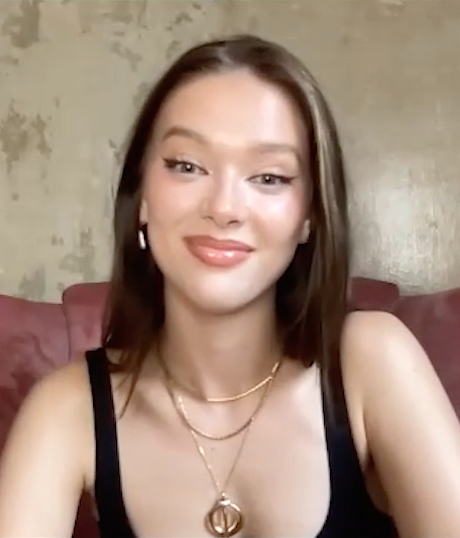
เจสซิกา อเล็กซานเดอร์

| name = เจสซิกา อเล็กซานเดอร์
| image = jessica alexander 2022 1.png
| caption = อเล็กซานเดอร์ ใน ค.ศ. 2022
| birth_place = เวสต์มินสเตอร์ ลอนดอน ประเทศอังกฤษ
| occupation = นักแสดง
| years_active = 2013–ปัจจุบัน
เจสซิกา แคโรไลน์ อเล็กซานเดอร์ (; เกิด 19 มิถุนายน 1999) เป็นนักแสดงและนางแบบชาวอังกฤษ เธอเริ่มต้นการแสดงในภาพยนตร์สั้นหลายเรื่องรวมถึงละครเพลงทางโทรทัศน์ชุด "Penny on M.A.R.S" ทางช่องดิสนีย์แชนแนล (2018-2020) อเล็กซานเดอร์มีชื่อเสียงจากละครโทรทัศน์ทางบีบีซีไอเพลเยอร์เรื่อง"แก้เกมแค้น" (2020) และแสดงนำในภาพยนตร์สารคดีเรื่อง"เรือนซ่อนพิษ" และ"สาปร่างนรก" (2021) เธอมีชื่อเสียงไปทั่วโลกจากการรับบท วาเนสซา นางร้ายในภาพยนตร์จินตนิมิต-ดนตรี-โรแมนติกของวอลต์ดิสนีย์พิกเชอส์|ดิสนีย์เรื่อง"เงือกน้อยผจญภัย (ภาพยนตร์ พ.ศ. 2566)|เงือกน้อยผจญภัย" (2023)
==อ้างอิง==
==แหล่งข้อมูลอื่น==
หมวดหมู่:นักแสดงภาพยนตร์หญิงชาวอังกฤษ